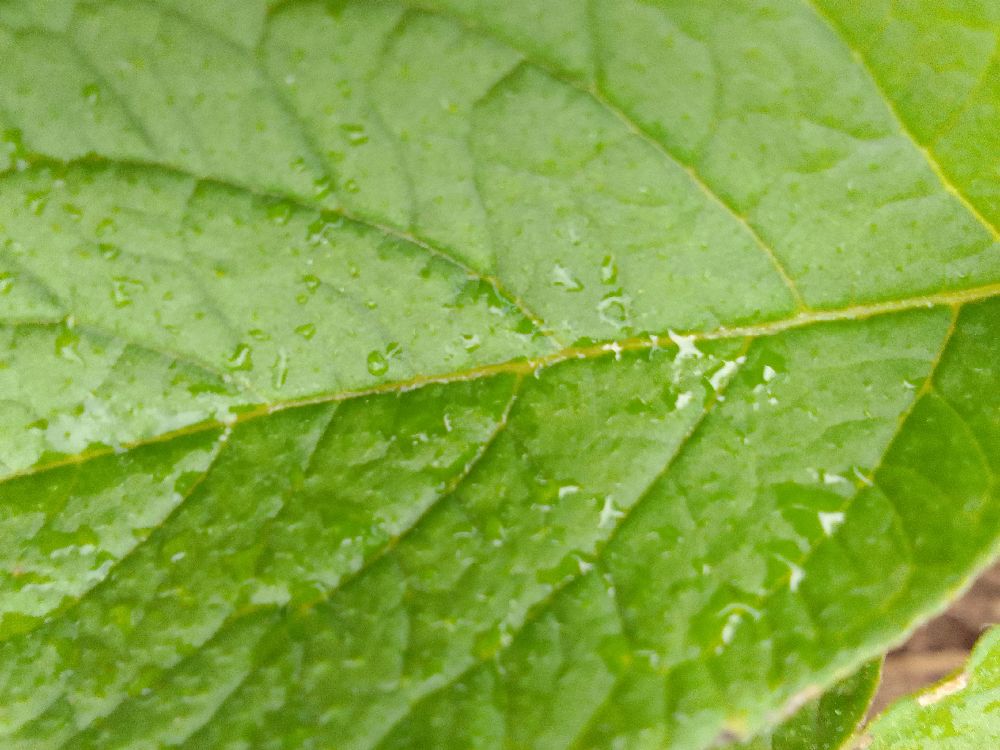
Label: Healthy